The Leech Woman

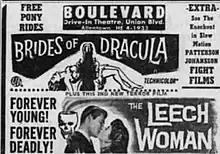
Drive-in advertisement from 1960 for "The Leech Woman" and co-feature, "The Brides of Dracula".

The "BoxOffice" review says relatively little that is specific to the film itself, starting instead with the statement "Dracula's various femme relatives, "'The Wasp Woman"' [1959] and all the other gory gals of the screen, must move over and make room in their hall of infamy for this newcomer to the rank of distaff side chill dispensers". But the anonymous review goes on favorably to call the film "a solidly produced, ably acted spine-tingler" and describes Dein as a "business-like" director and Gershenson a "budget-stretching" producer who "combine[d] to elevate the offering several cuts above the norm".